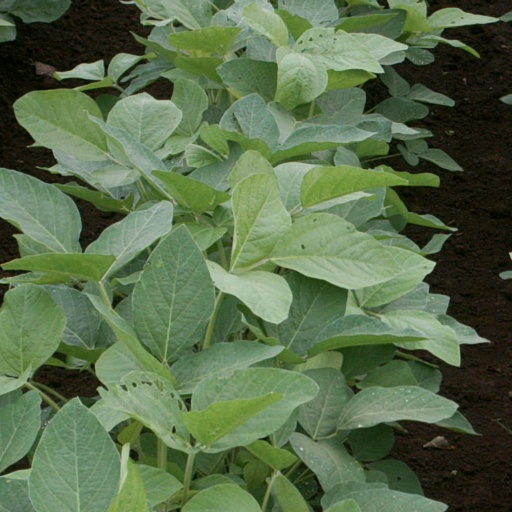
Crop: soybean